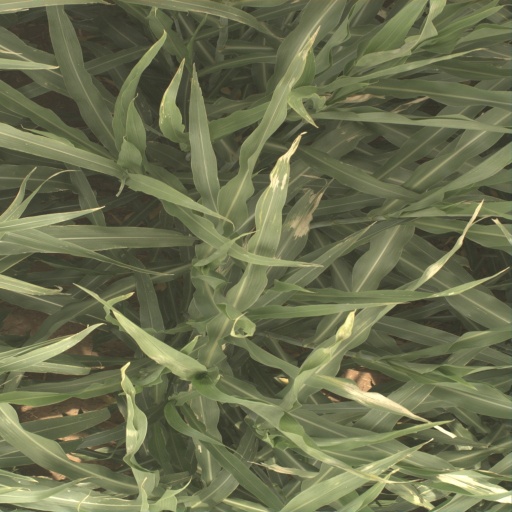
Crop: sorghum